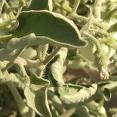
Crop: Tomato
Condition: virosis-d